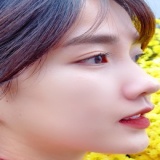
diễn viên Kiều Trinh Xíu